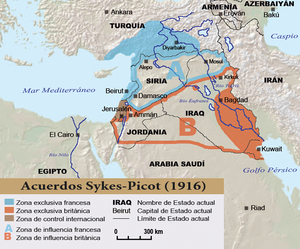
Mark Sykes / Biografi
Sykes-Picot-aftalens interesseområder
Sir Mark Sykes var en britisk officer, diplomat og forskningsrejsende, fader til forfatteren Christopher Sykes.